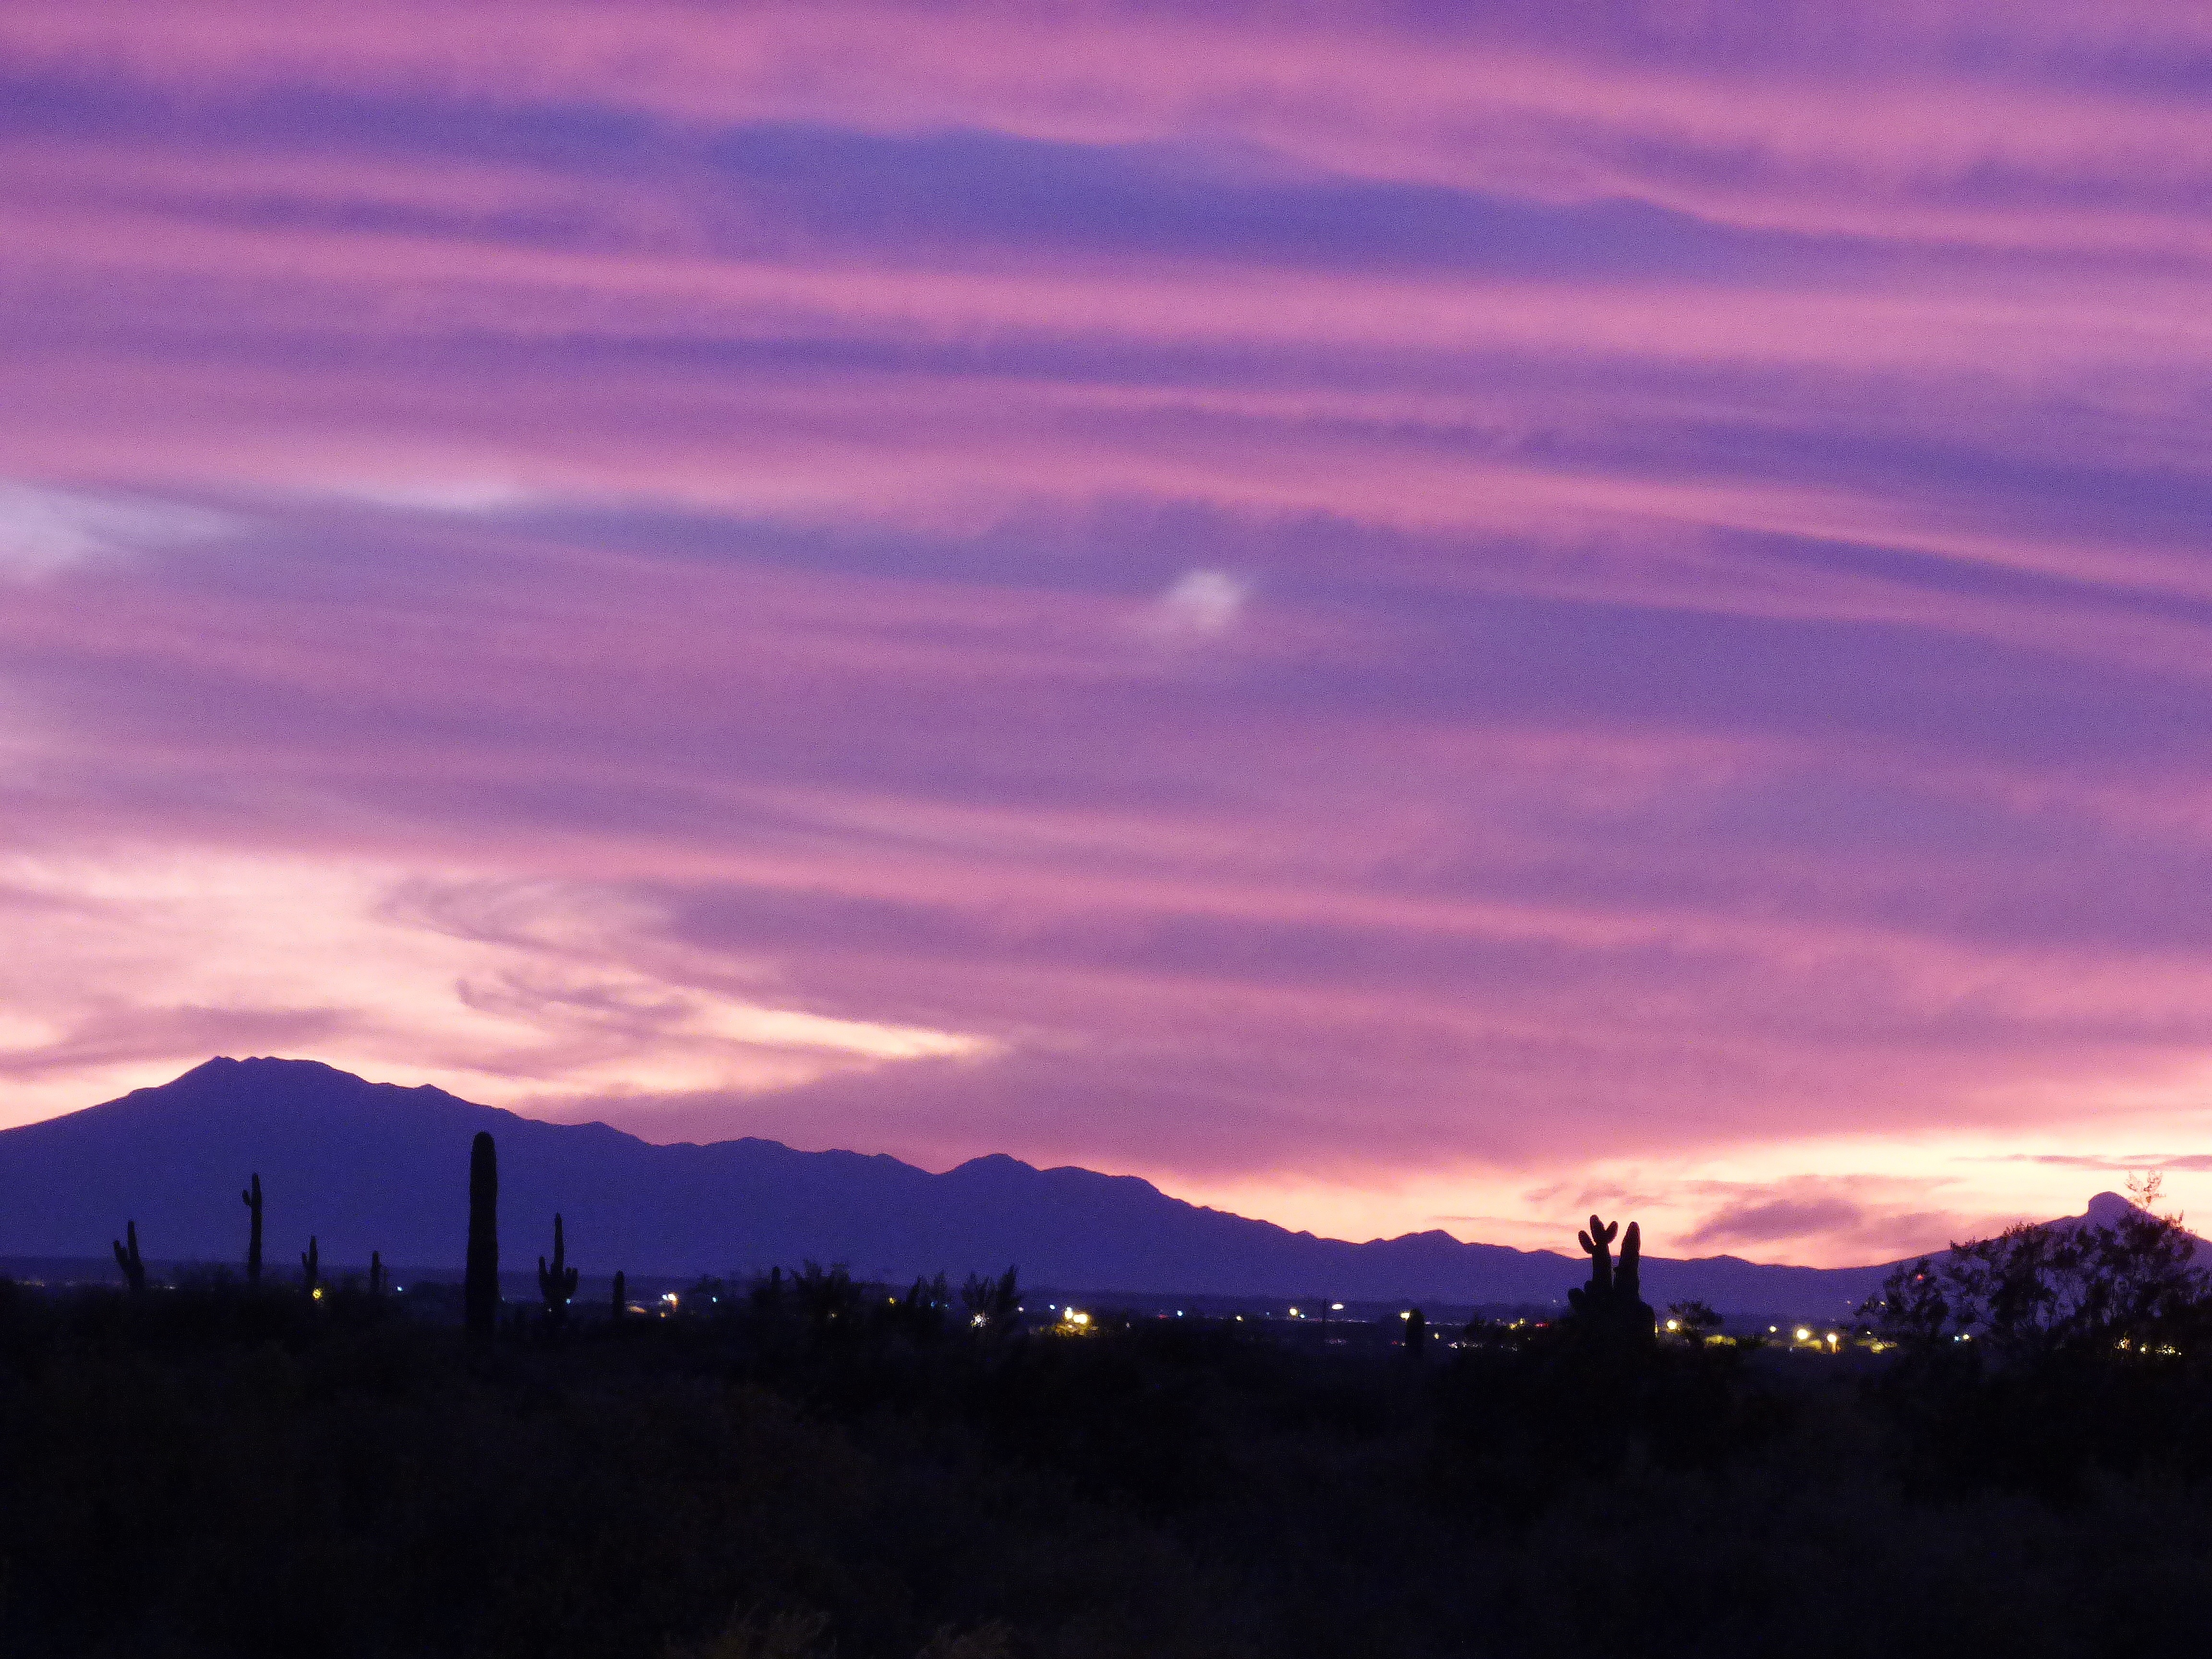
horizon, cloud, sky, sunrise, sunset, skyline, sunlight, morning, dawn, atmosphere, dusk, evening, afterglow, meteorological phenomenon, red sky at morning